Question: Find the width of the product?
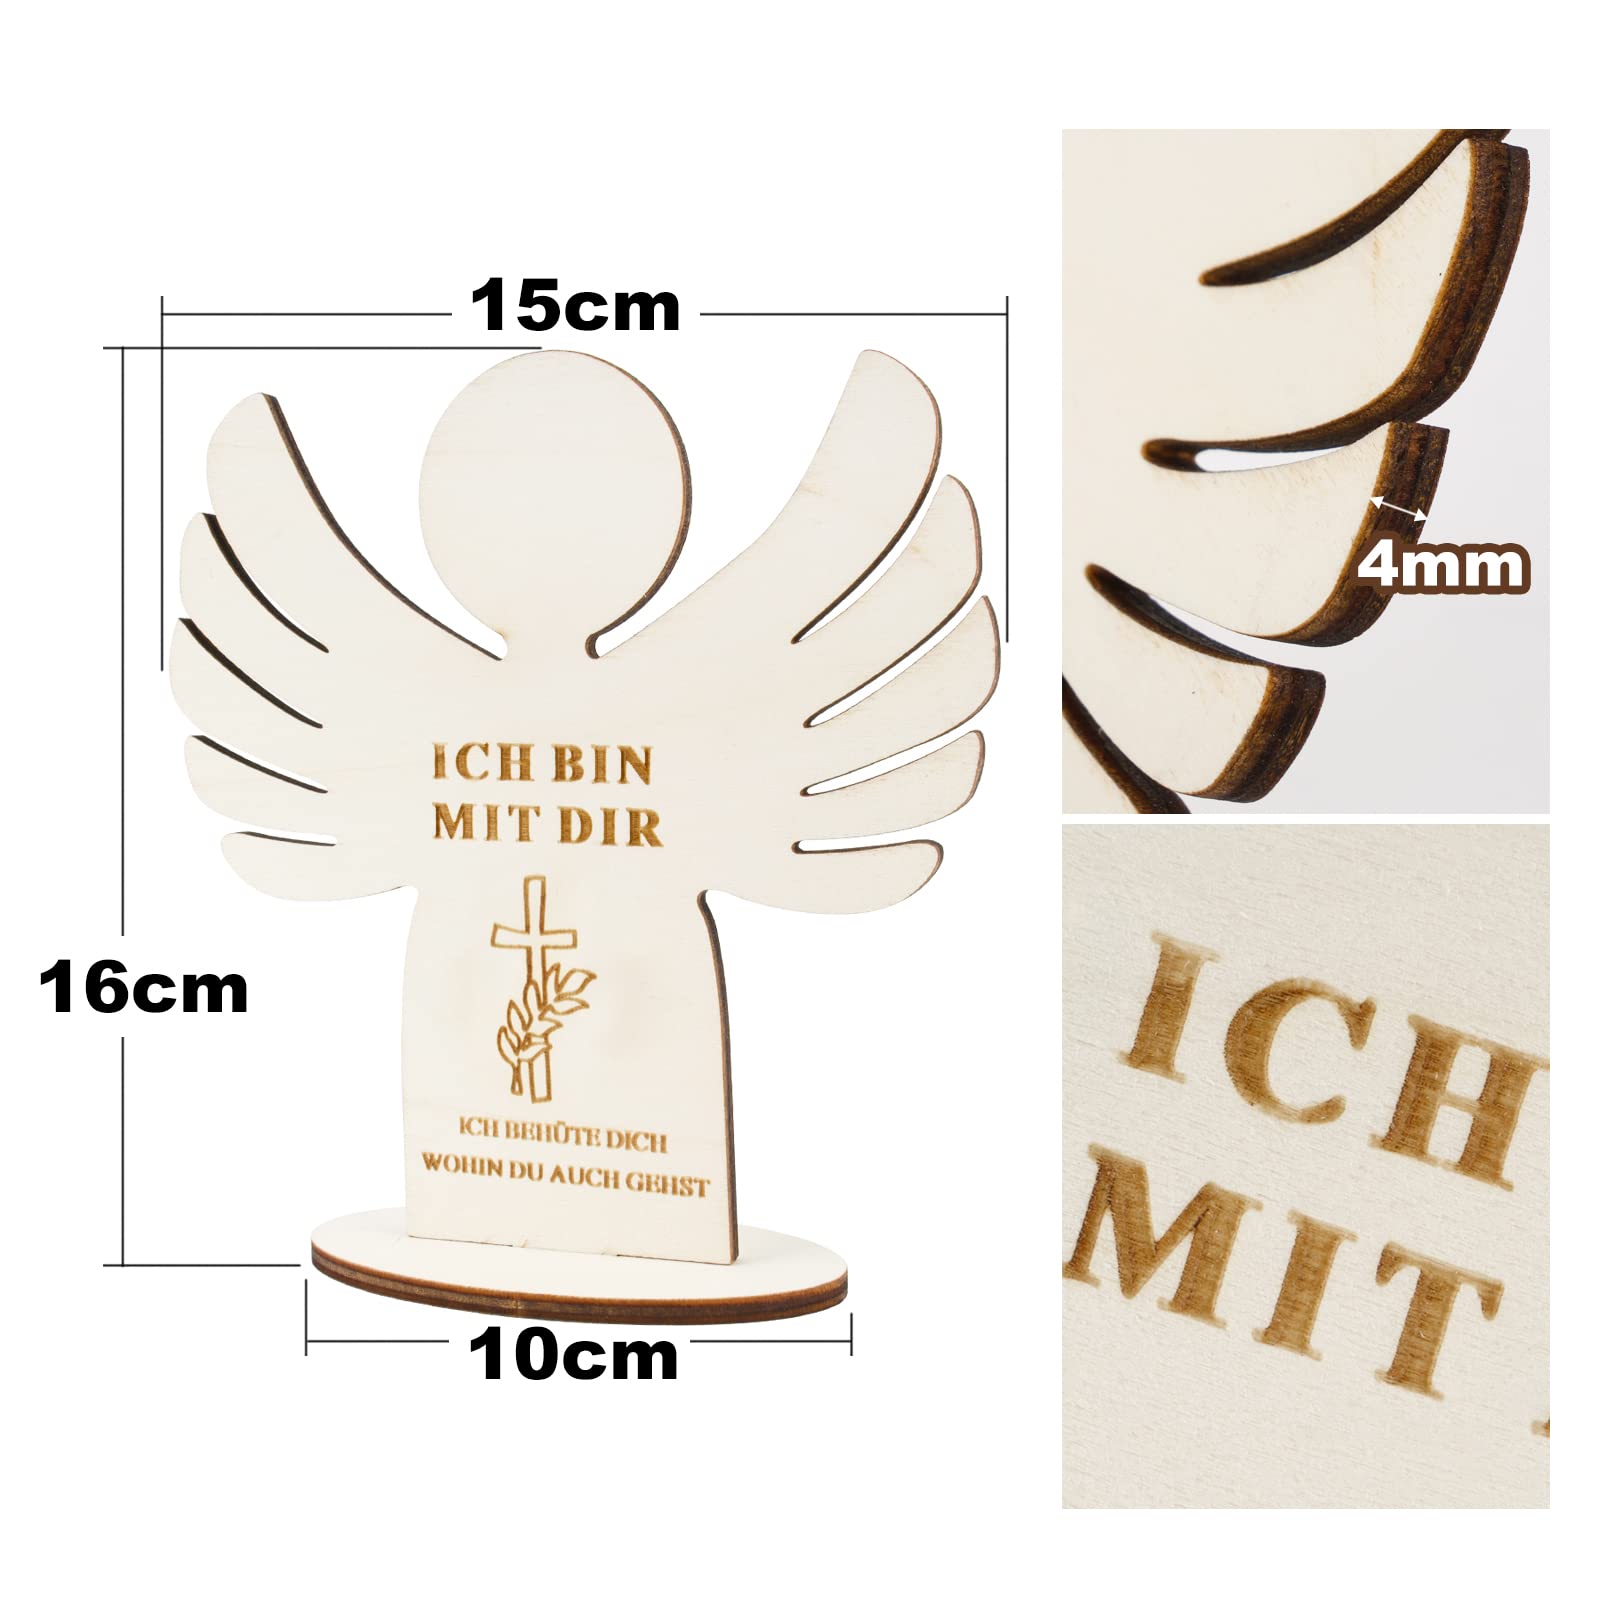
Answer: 10.0 centimetre